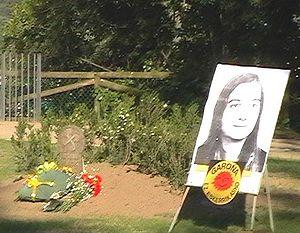
Les Événements du Canyon de Lumbier se sont produits tout le long de la journée du 25 juin 1990 à l'endroit connu comme Foz de Lumbier, un canyon formé par la rivière Irati en Navarre.
Cristina Enea est un parc urbain de la ville de Saint-Sébastien. Avec une superficie de 37,824 m², il est considéré comme l'un les plus étendus et « touffus » parcs urbains d'Espagne.